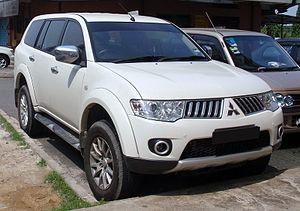
Le Mitsubishi Pajero Sport est un 4x4 produit par Mitsubishi Motors depuis 1996. Une seconde génération est sortie fin 2008 sur la base du Mitsubishi L200.